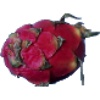
Label: Pitahaya Red 1